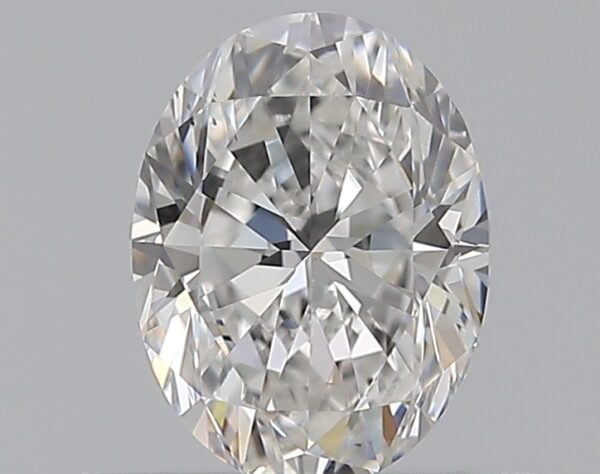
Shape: oval
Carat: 0.59
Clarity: VS2
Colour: E
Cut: VG
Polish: EX
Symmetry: VG
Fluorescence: N
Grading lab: GIA
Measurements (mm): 6.09 x 4.56 x 2.99